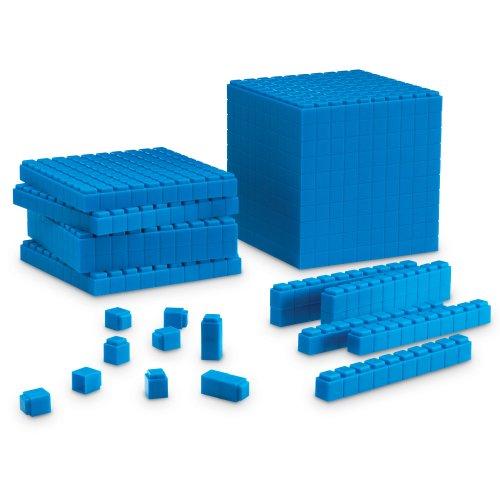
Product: Learning Resources LER6356 Interlocking Base Ten Starter Set
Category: Toys & Games | Learning & Education | Counting & Math Toys
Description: Starter set perfect for use with 3-4 students.
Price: $32.29
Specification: ASIN:B000F8XFHM|ShippingWeight:3.04pounds(Viewshippingratesandpolicies)|DomesticShipping:ItemcanbeshippedwithinU.S.|InternationalShipping:ThisitemcanbeshippedtoselectcountriesoutsideoftheU.S.LearnMore|DateFirstAvailable:June20,2006